Boundary Estate

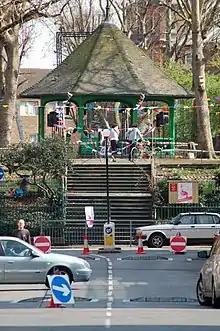
The Boundary Estate bandstand at Arnold Circus, built from soil beneath the Old Nichol slum, is the centrepiece of the estate

The Boundary Estate is a housing development in the London Borough of Tower Hamlets, in the East End of London.